Murder of Chester Poage

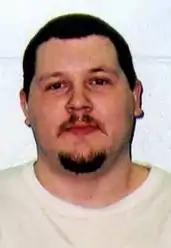
Page in June 2006

Elijah Page (December 1, 1981 – July 11, 2007) was born in Titusville, Florida. While he was still young, he moved with his family to Kansas City, Missouri. Page had a very abusive childhood. He lived with his family in abandoned buildings without heat or utilities. At age two, his mother, Michelle Page, allowed drug dealers to molest him in exchange for drugs. His stepfather, Wes Cline, beat and molested him and had once even used him as a human shield in a drug-related shoot out. When people learned about the state of the family, they provided them with a kerosene heater, food and clothes. In the early 1990s, Page and his two sisters were finally removed from the home after the parents of Alice Person, a friend of Elijah's sister, Desiree Page, learned about the abuse and reported it. According to Alice's mother, Tamie Person, Elijah had it worse than his sisters, who were treated better since Desiree resembled their mother while the other, Casia Page, resembled their stepfather.